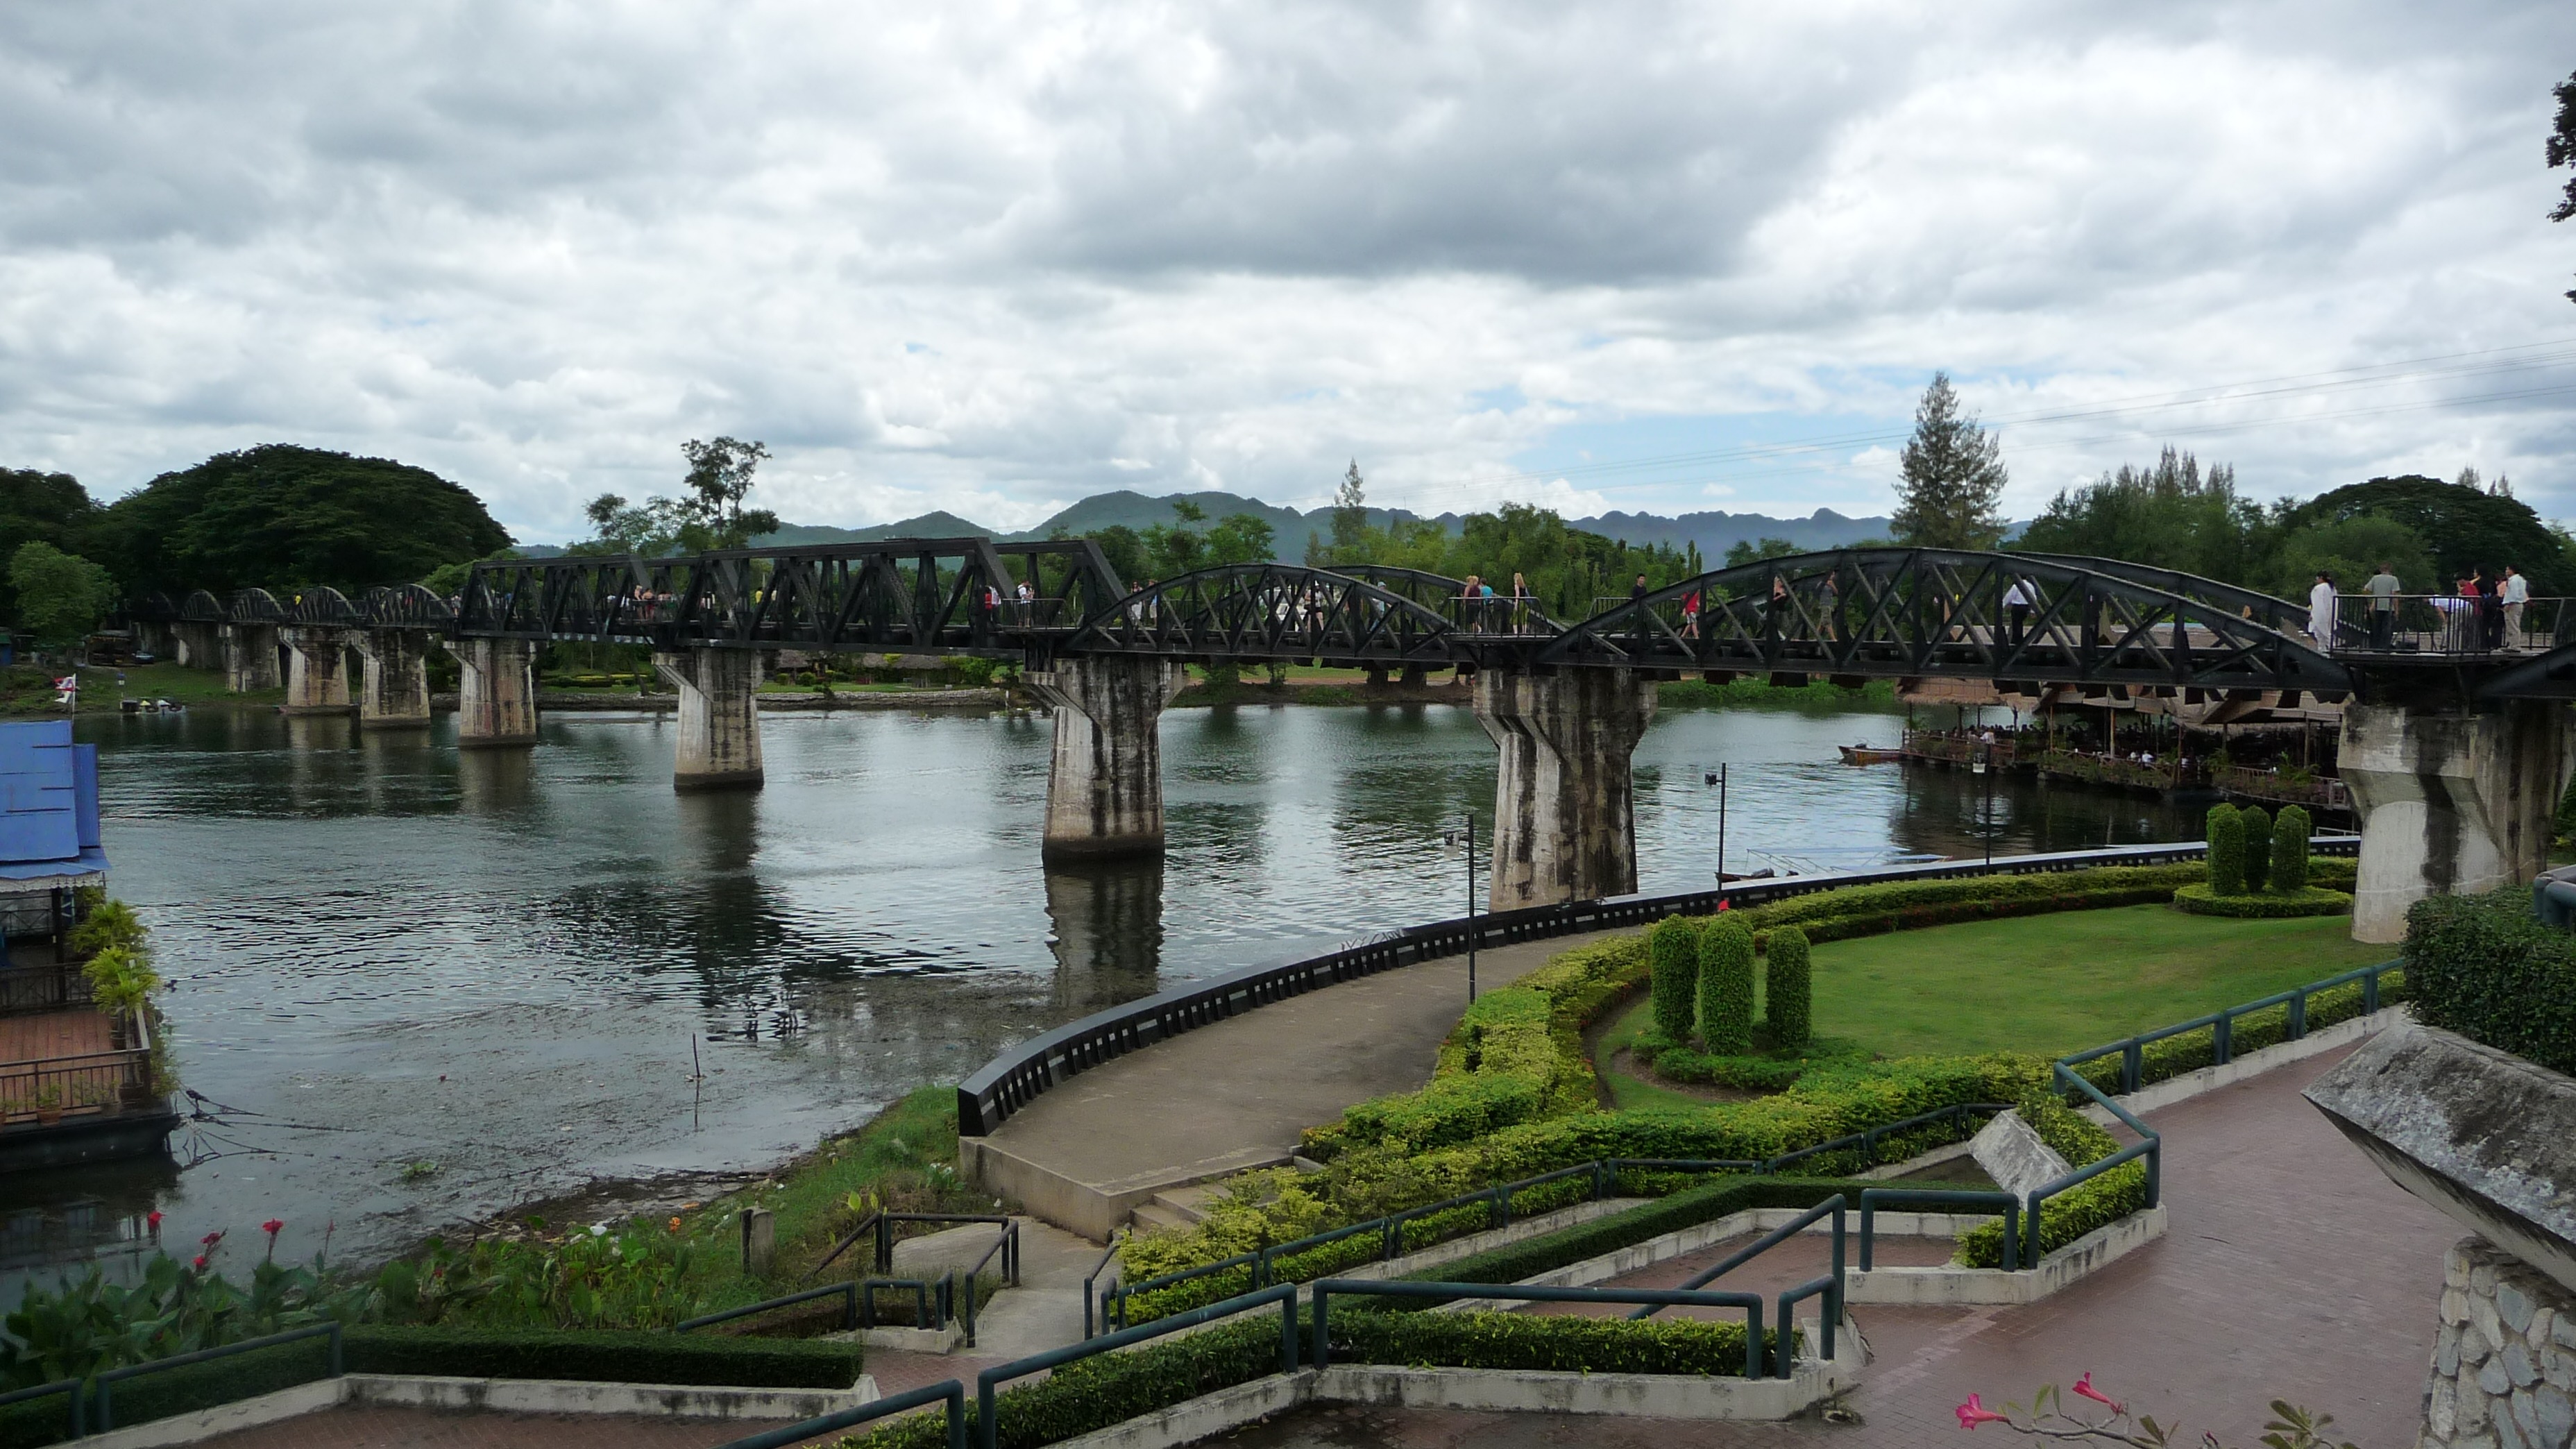
railway, bridge, palace, river, canal, tourist, pond, park, scenery, landmark, attraction, garden, waterway, thailand, historical, estate, kanchanaburi, world war ii, reflecting pool, kwai, rail bridge